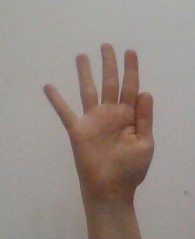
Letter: sheen